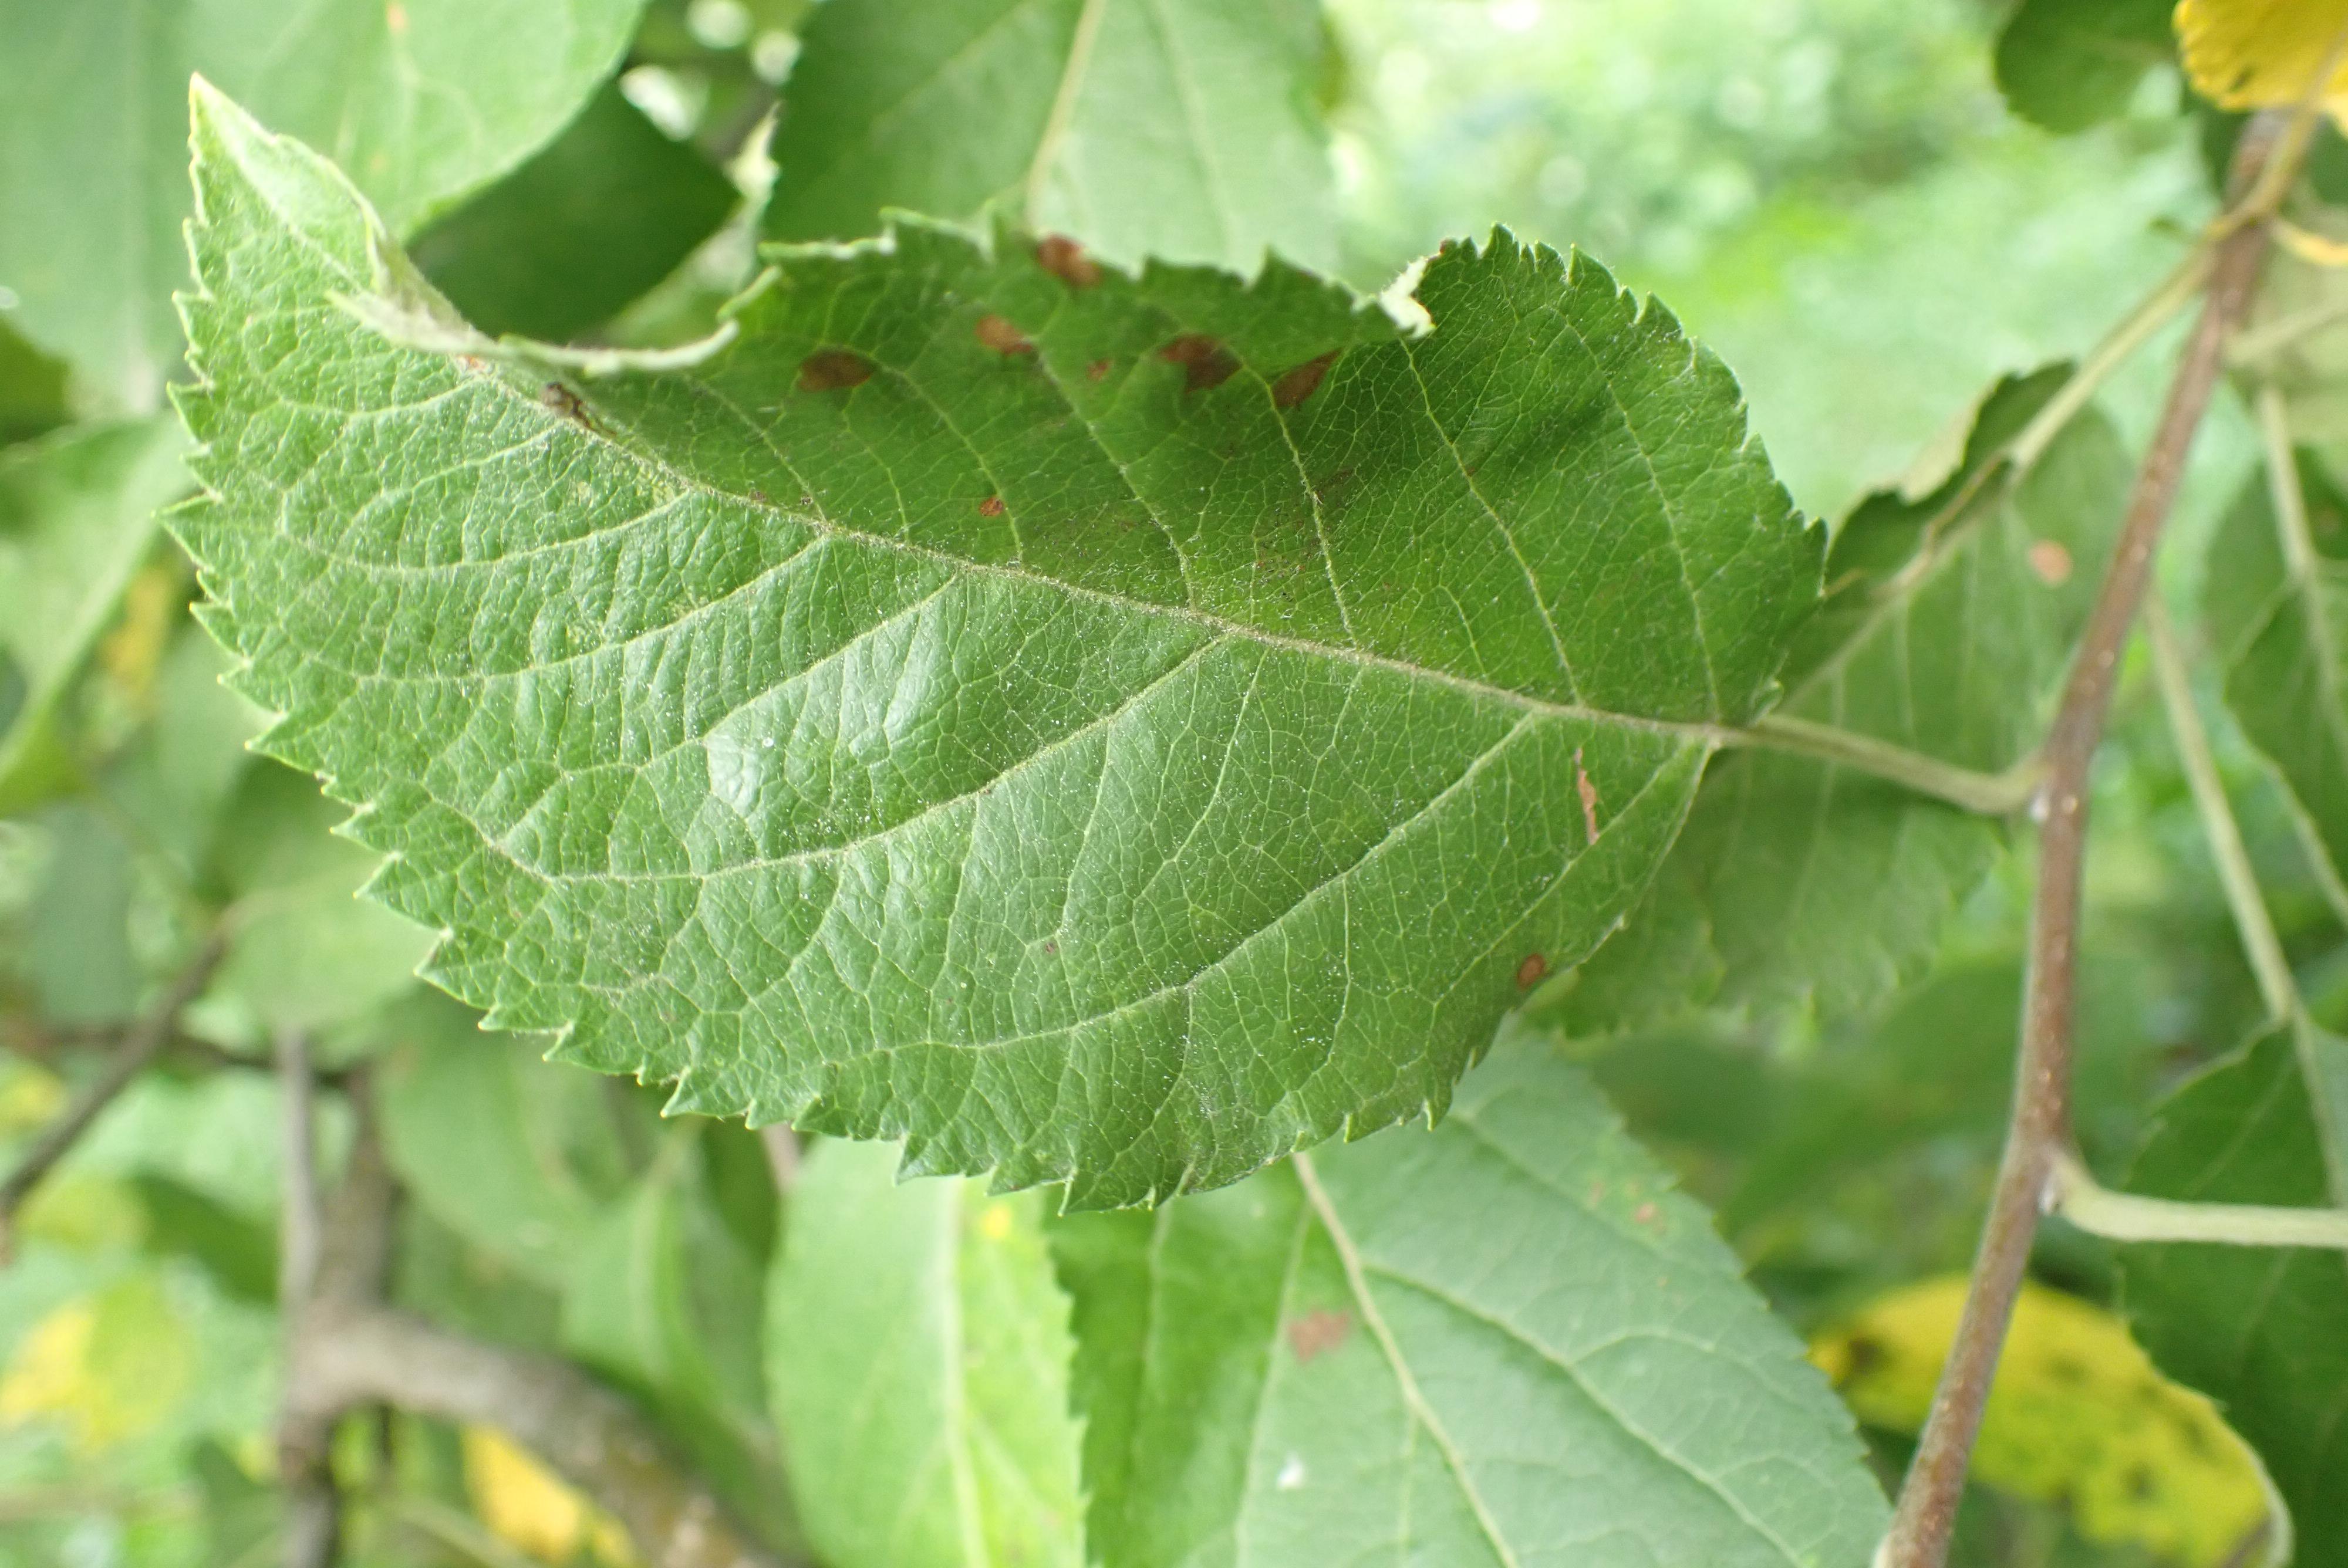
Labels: frog_eye_leaf_spot